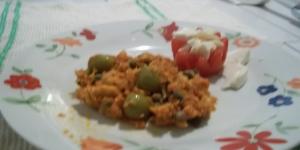
salmon al chipotle